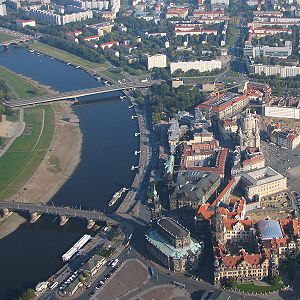
Dresden
Dresden City (photo 2008)
Dresden er en tysk storby og hovedstad i delstaten Sachsen. Den ligger i Elbens floddal mellem Berlin og Prag